Sandy Gets Her Man

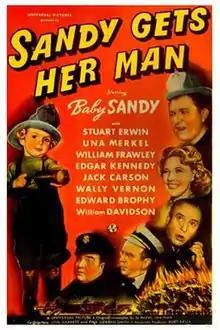
Theatrical release poster

Sandy Gets Her Man is a 1940 American comedy film directed by Otis Garrett and Paul Gerard Smith and written by Sy Bartlett and Jane Storm. The film stars Baby Sandy, Stuart Erwin, Una Merkel, Edgar Kennedy, William Frawley, Edward Brophy, Wally Vernon, Jack Carson and William B. Davidson. The film was released on November 8, 1940, by Universal Pictures.